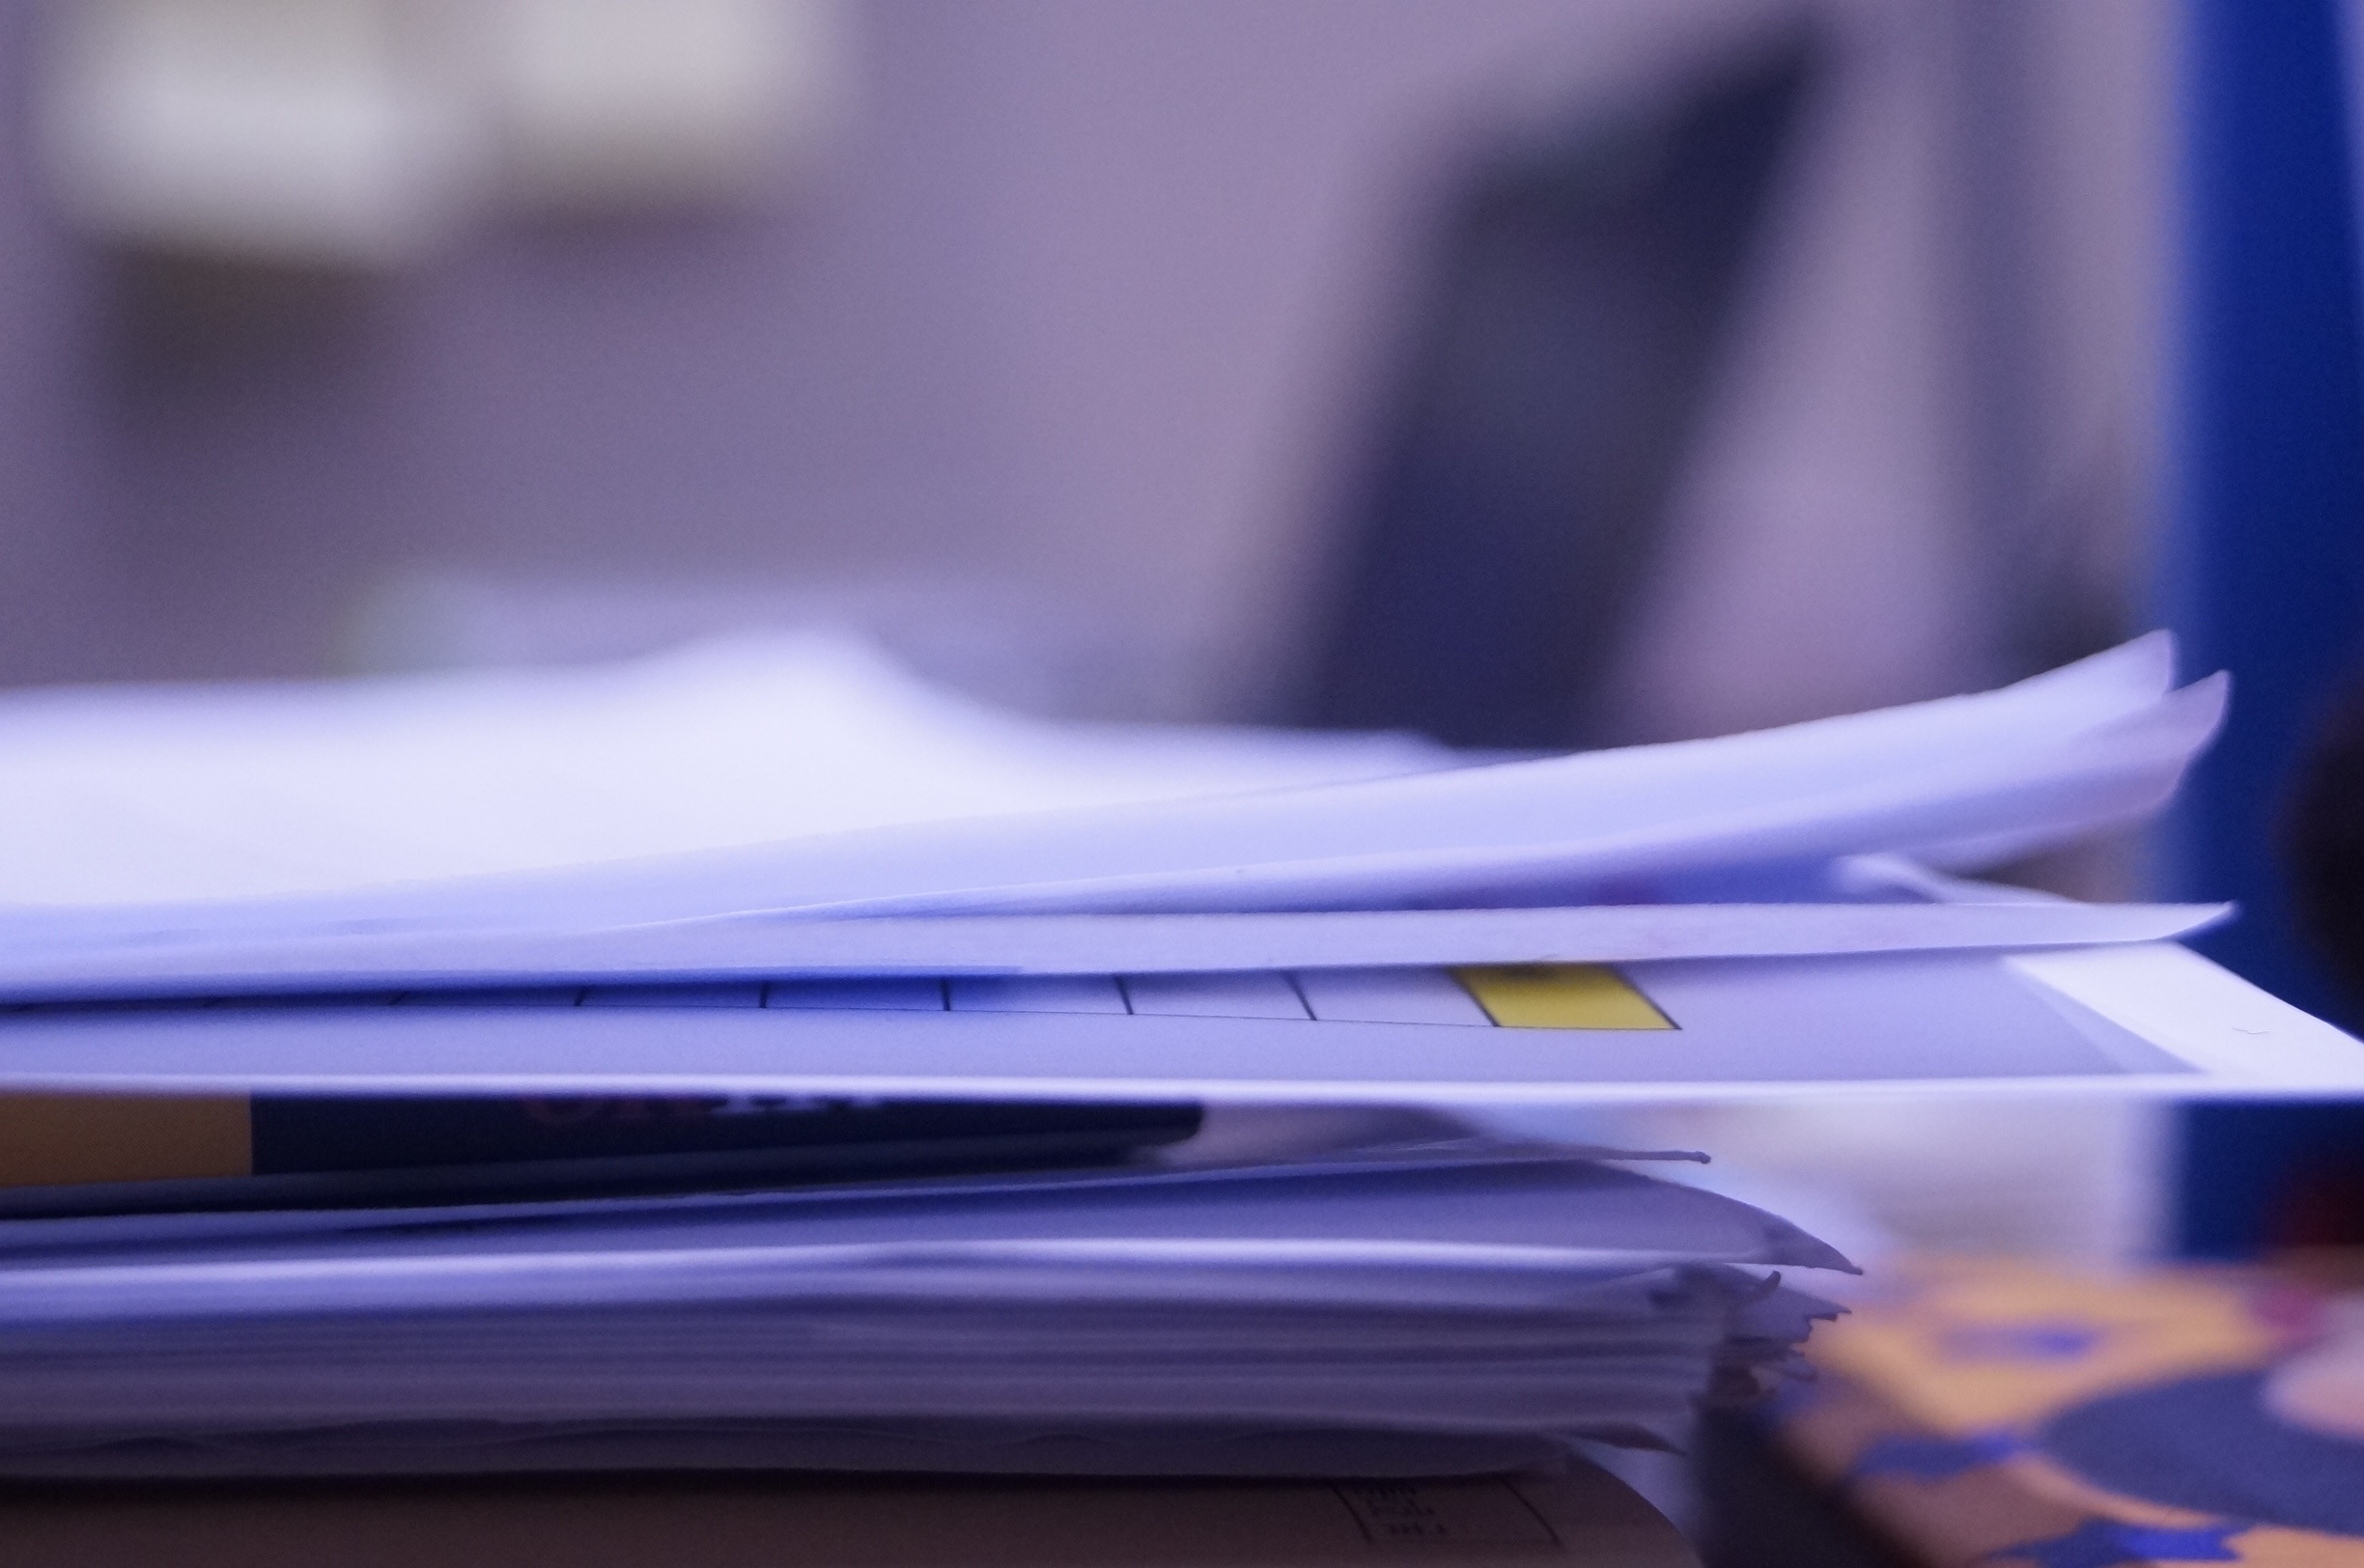
writing, color, office, blue, close up, document, screenshot, headache, office worker, the business